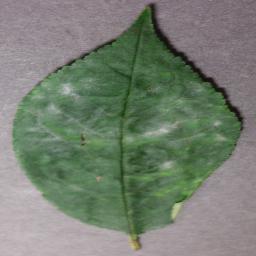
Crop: cherry
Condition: (including_sour)_powdery_mildew